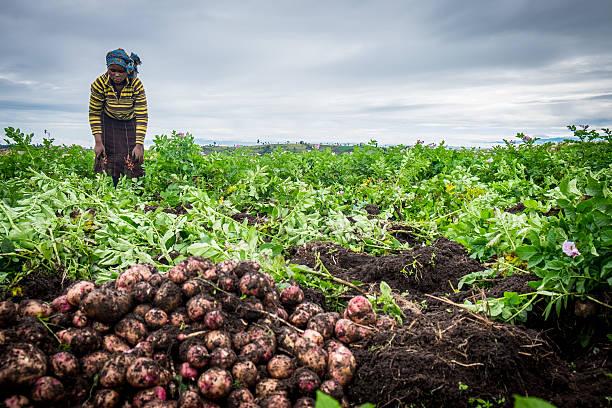
Wingu zito kiasi lililotanda na kuondoa jua kali linampa mkulima huyu nguvu ya kuendelea kuvuna shambani ili akamilishe kazi yake na kupeleka mazao sokoni, mwanamke aliyevaa sketi, blauzi na kilemba akijitahidi kuchimba viazi mviringo ambavyo vimeshakua tayari kwa ajili ya matumizi mbali mbali.